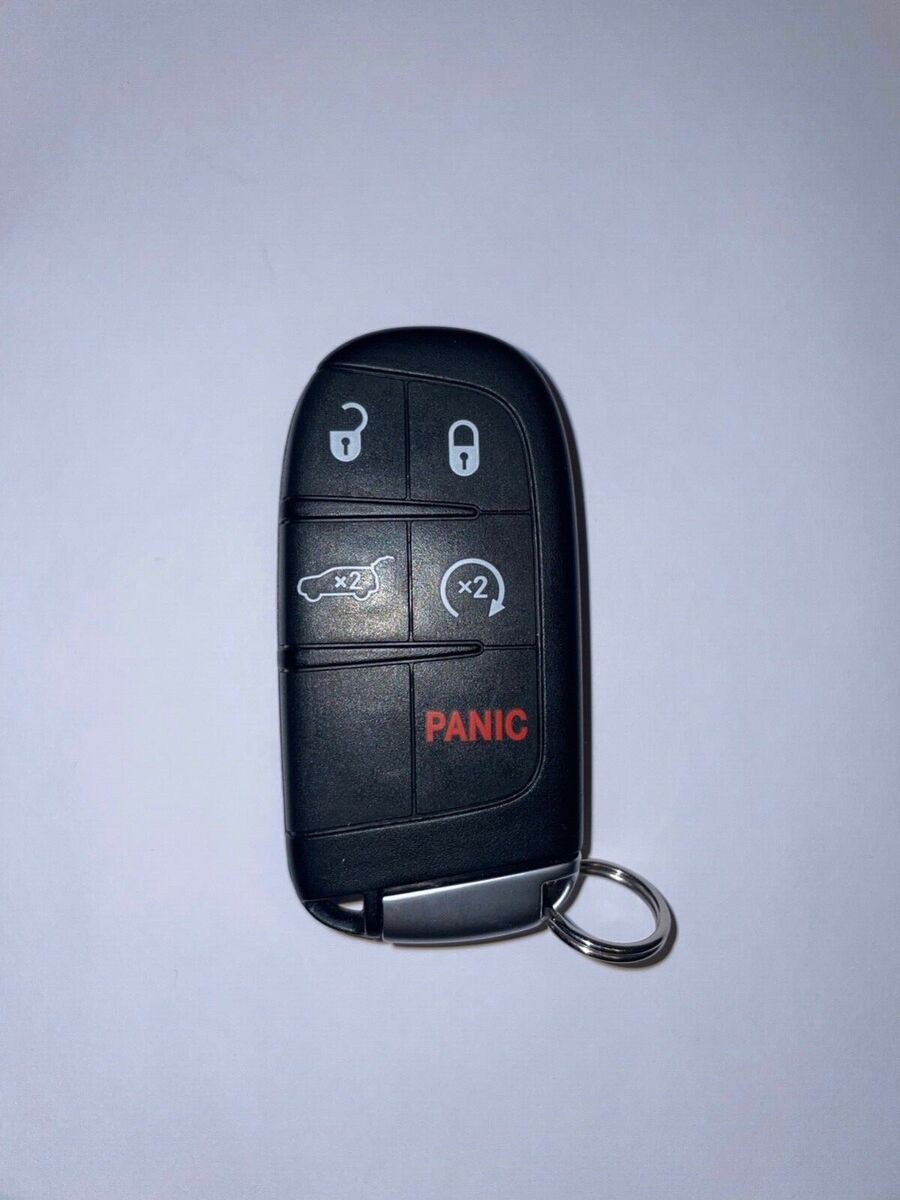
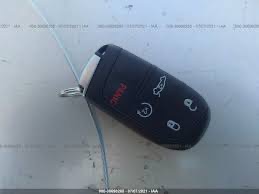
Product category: misc
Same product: yes